Mika (singer)

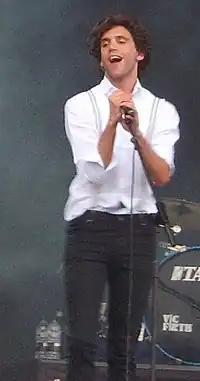
Mika performing at the V Festival in 2007

Mika toured the United States in June 2007, with support from Sara Bareilles and Natalia Lesz. He also made several significant U.S. television appearances to support his new album. He was the musical act for "The Tonight Show with Jay Leno" on 26 March 2007 and 14 February 2008 and for "Jimmy Kimmel Live!" on 27 March 2007. He also performed live on "So You Think You Can Dance" on 26 July 2007.